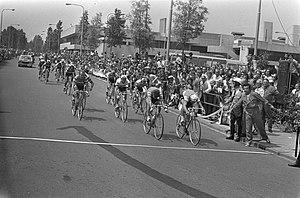
Le 60ᵉ Tour de France a eu lieu du 30 juin au 22 juillet 1973. Il comprend 20 étapes pour une longueur totale de 4 090 km.